77th Sustainment Brigade

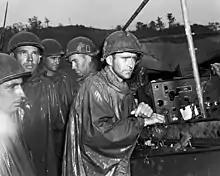
Men of the 77th Infantry division listen to radio reports of Germany's surrender on 8 May 1945.

The 154th Infantry Brigade was composed of the 307th and 308th Infantry Regiments and the 306th Machine Gun Battalion. The brigade's inaugural commander was Brigadier General Evan M. Johnson.